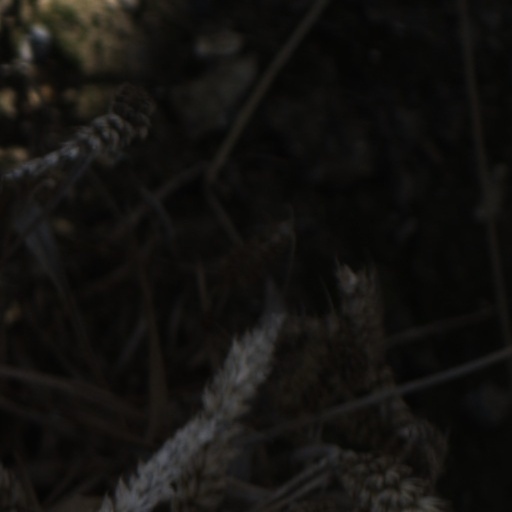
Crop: wheat